Yaroslavl

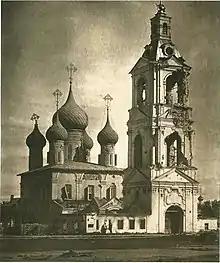
Yaroslavl's Ascension Church, which was badly damaged during the Yaroslavl Uprising

The economy of Yaroslavl took part in the early Soviet Union's program of accelerated industrialization. Milestones for this period include the opening of the city's first municipal power plant in 1926, the beginning of Synthetic rubber mass production in factory "SK-1", the reestablishment of domestic production facilities for the production of automobile and aircraft tires in the 1928-founded Yaroslavl Tyre Factory, and the opening of the rubber-asbestos combined works in 1933. In addition to all this, the Yaroslavl Automobile Works (founded 1916) continued to produce vehicles, including a number for the municipal transport administration of Moscow, well into the 1930s.